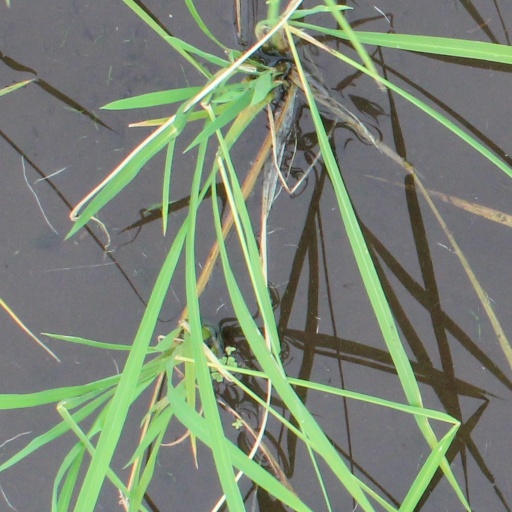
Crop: rice